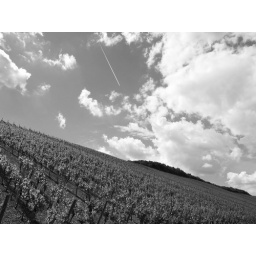
a plane in the sky